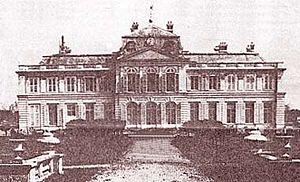
Château de Petit-Bourg à Evry (Essonne). Détruit en 1944.
Le château de Petit-Bourg était un château d'habitation français situé à Évry-sur-Seine en pays Hurepoix, sur la rive gauche de la Seine, dans l'actuel département de l'Essonne et l'actuelle région Île-de-France.
Cet article recense les châteaux de l'Essonne, en France.
Jean-Michel Chevotet, est architecte du roi et de la première classe de l'Académie royale d'architecture, jardinier français de l'école de Le Nôtre, et spécialiste de l'hydraulique.